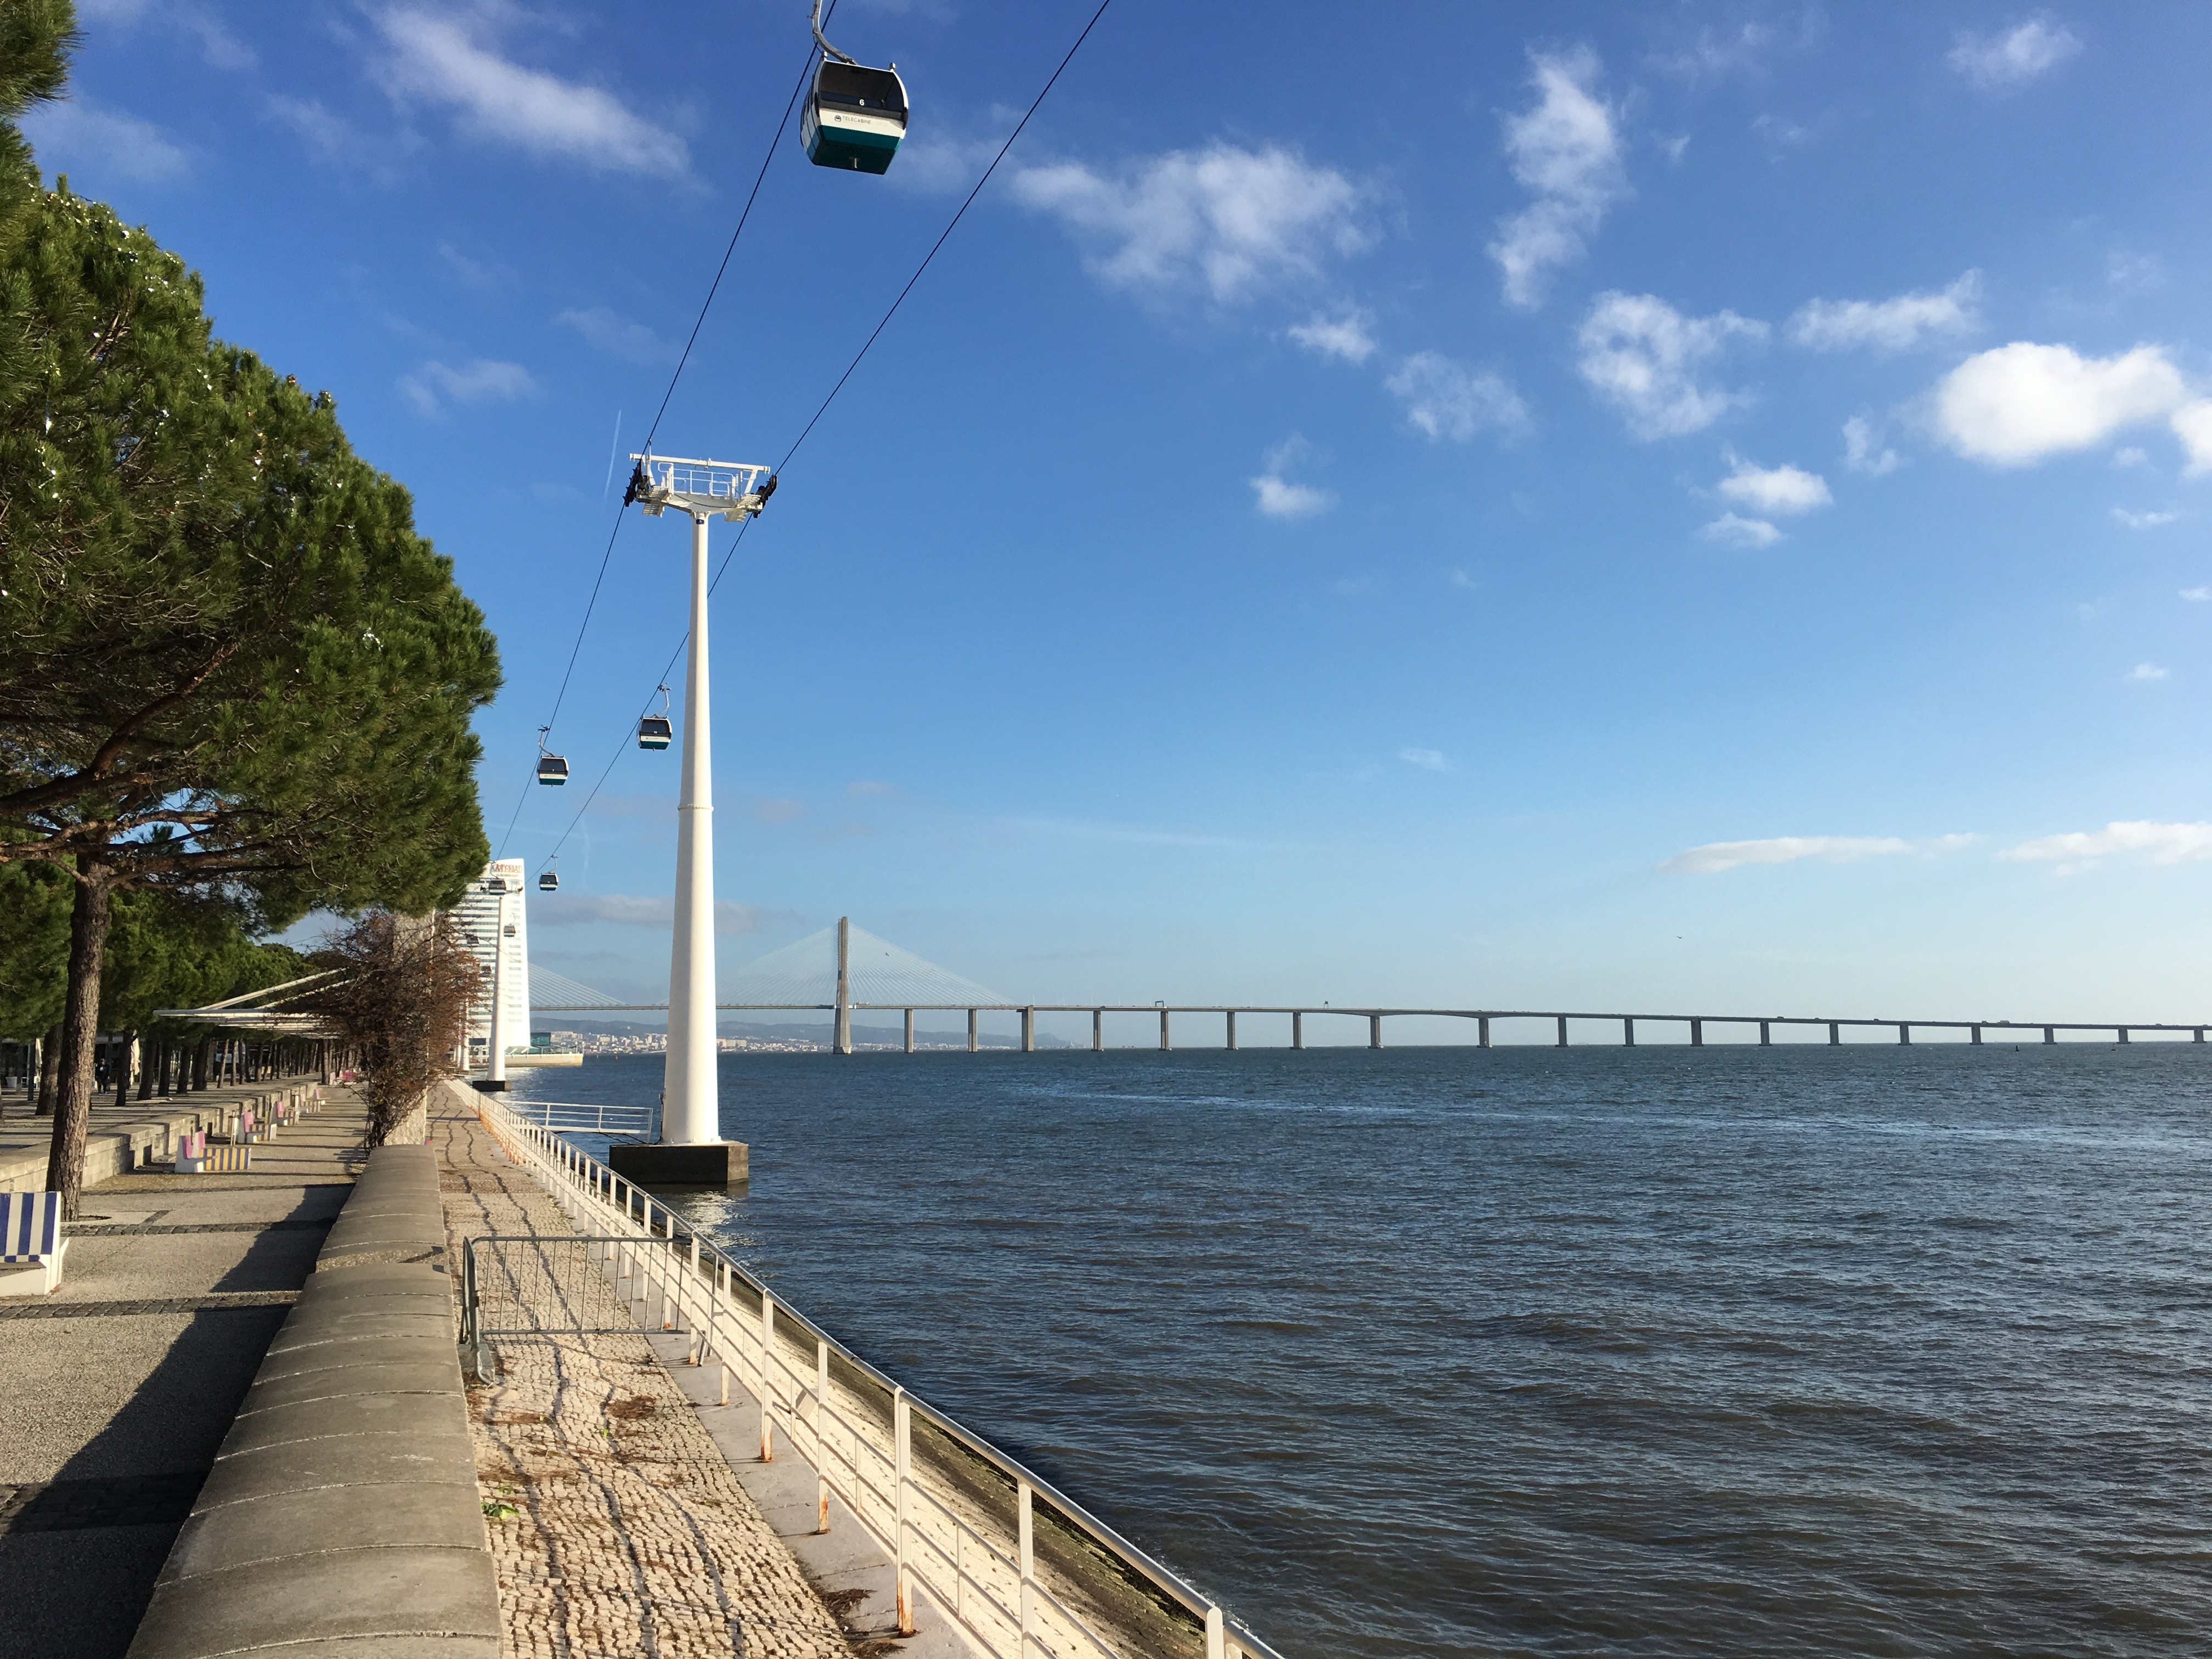
beach, sea, coast, ocean, horizon, boardwalk, shore, view, walkway, vacation, vehicle, tower, bay, portugal, lisboa